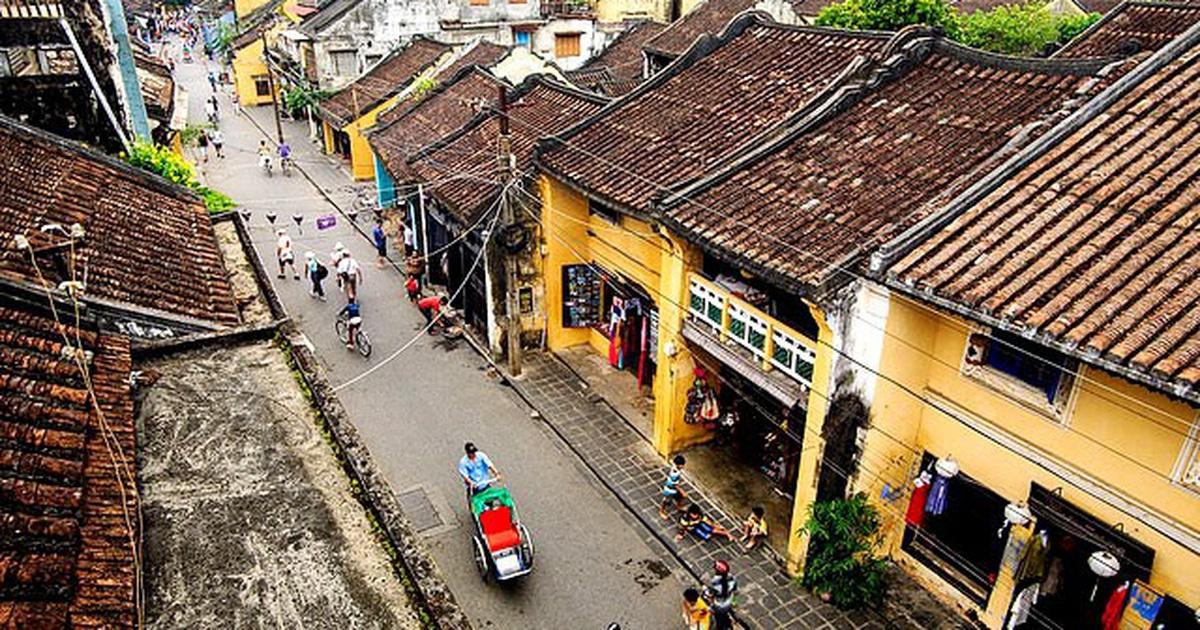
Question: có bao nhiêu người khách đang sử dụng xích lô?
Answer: không có người khách nào sử dụng xích lô